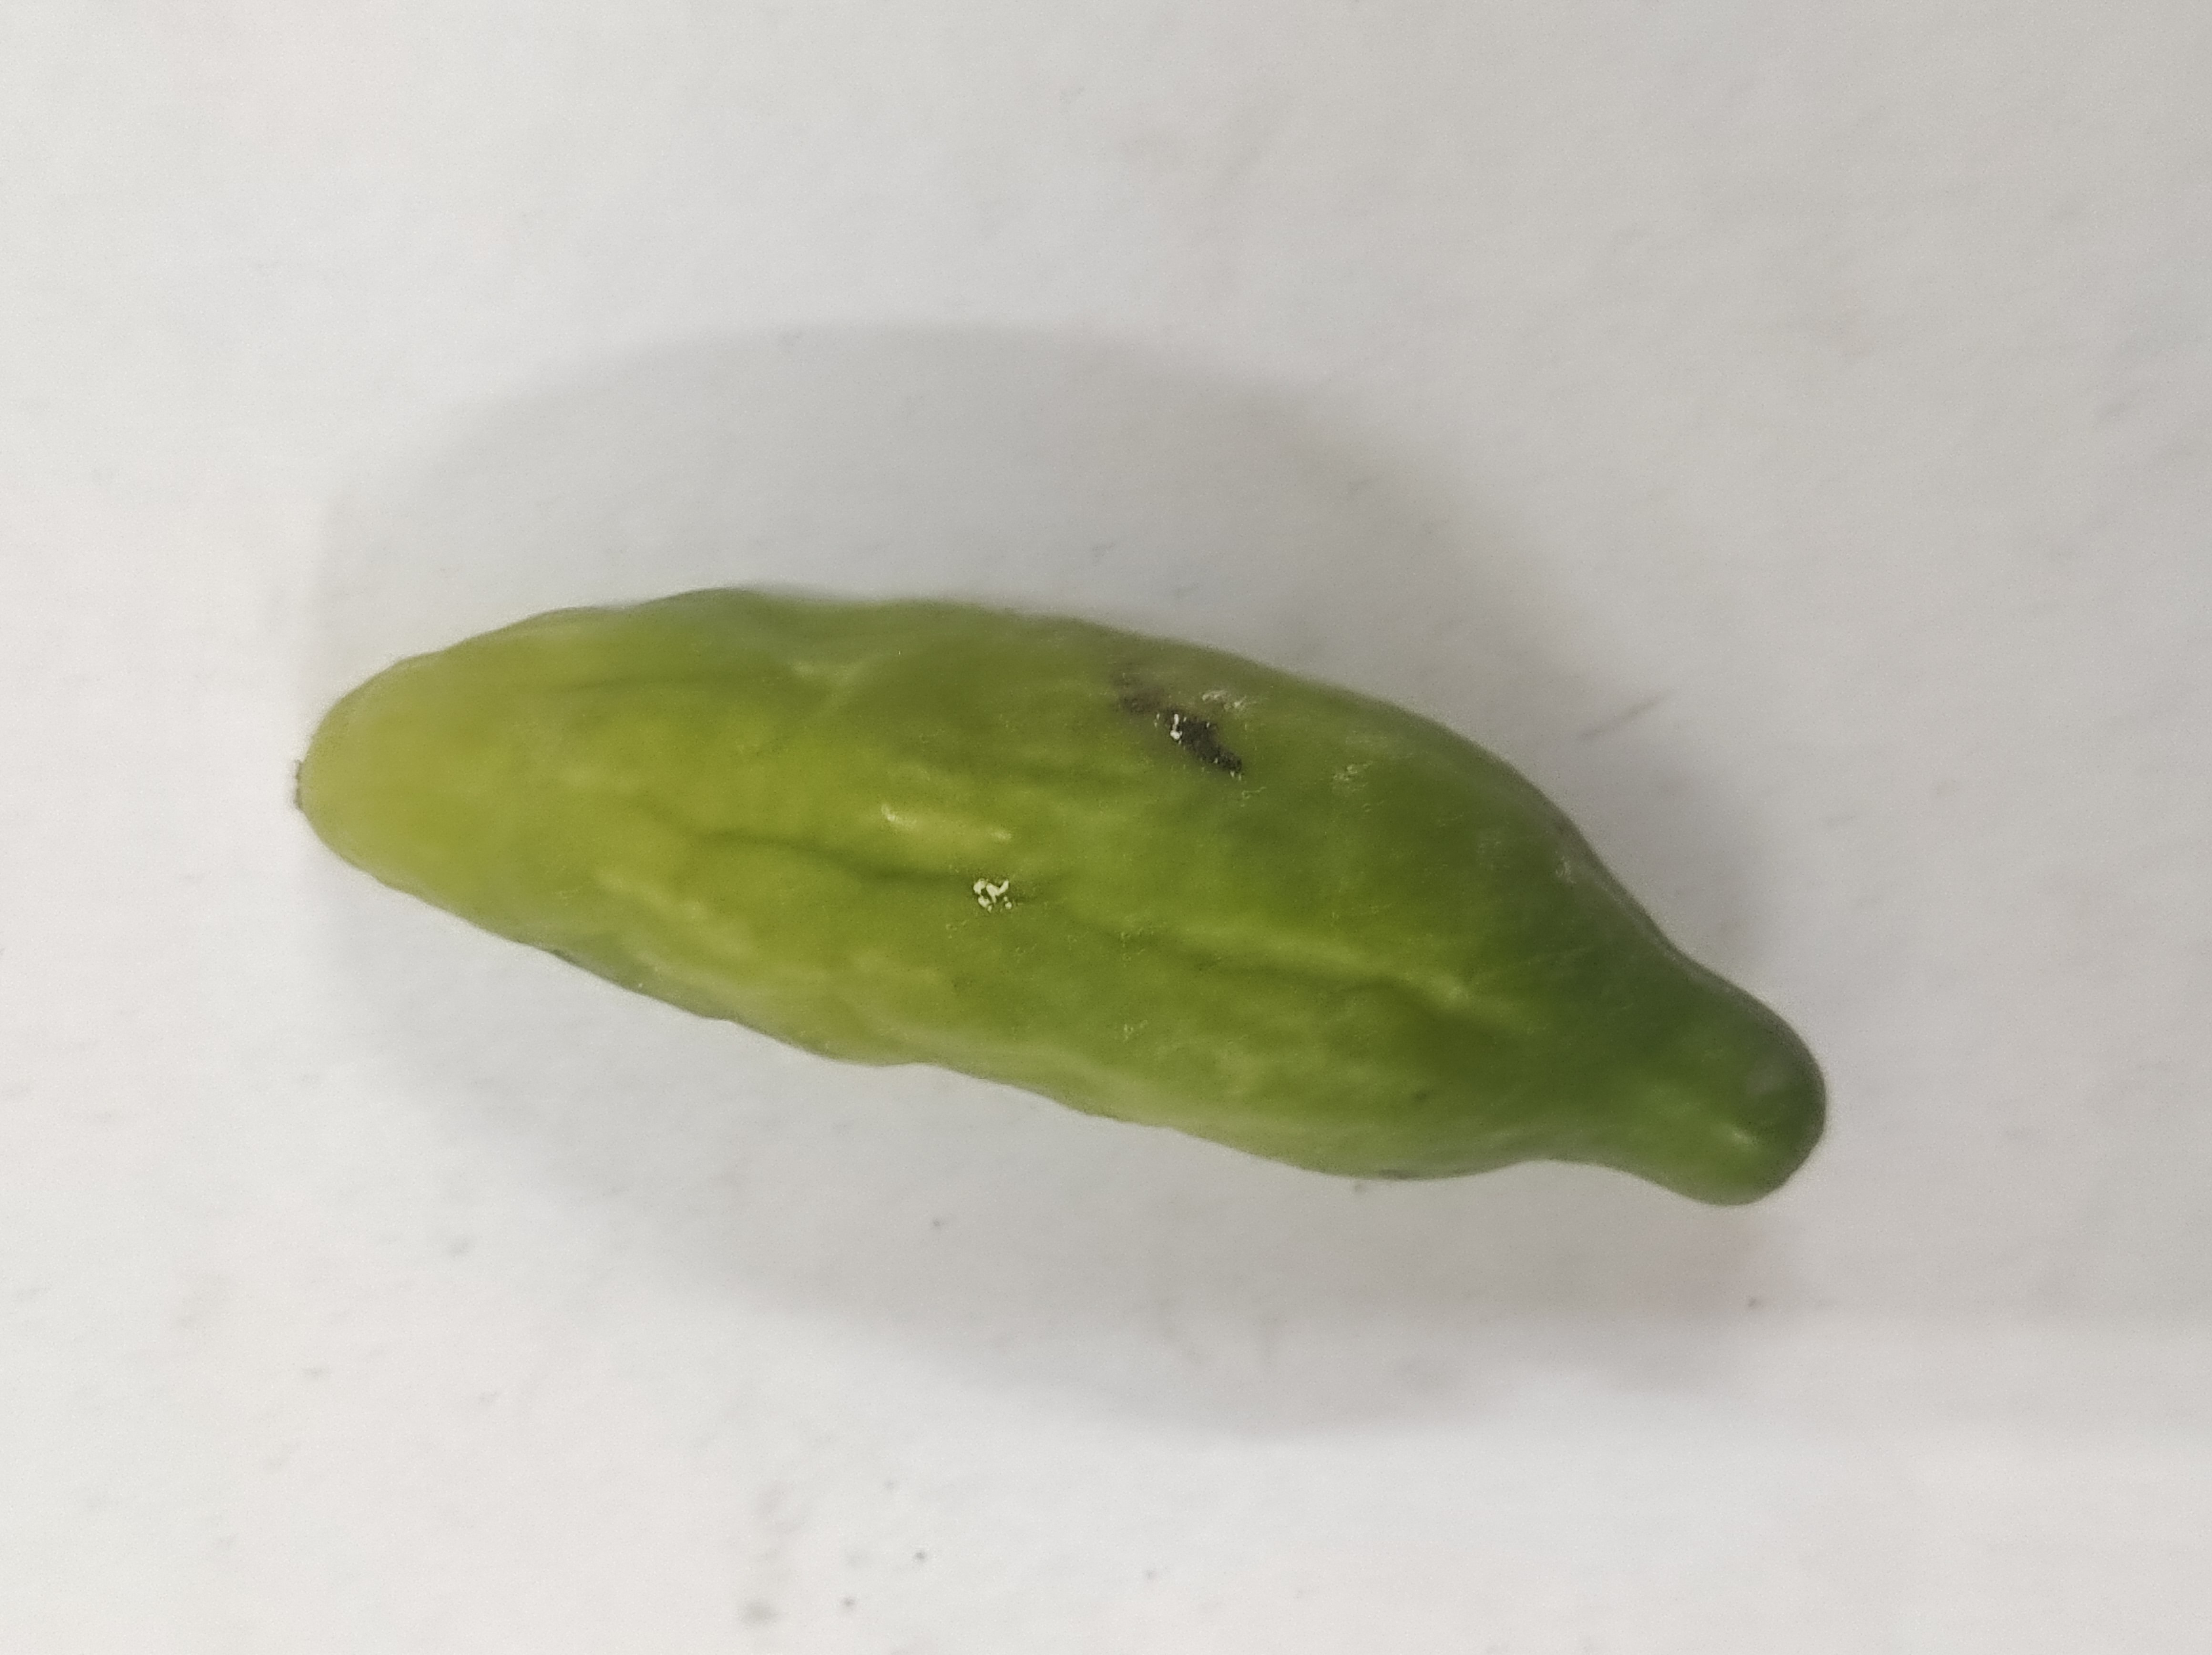
Crop: Ivy Gourd
Condition: Severely Damaged